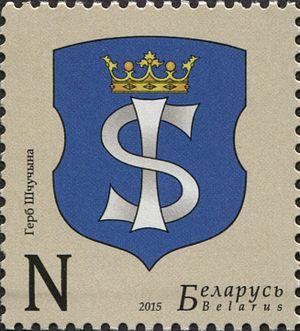
Chtchoutchyn ou Chtchoutchine est une ville de la voblast de Hrodna, en Biélorussie, et le centre administratif du raïon de Chtchoutchyn. Sa population s'élevait à 15 511 habitants en 2017.